2016–17 Bengaluru FC season

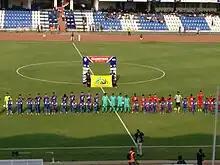
Bengaluru FC and Aizawl F.C. lining up before the kick-off

Despite the I-League not beginning until January 2017, Bengaluru FC played a series of friendlies in August in preparation of their AFC Cup matches. Their first match was on 13 August 2016 against Army Green. The club won 3–0 through a brace from Nishu Kumar and a goal from Sunil Chhetri. A week later, on 20 August, the club played another closed doors practice game against MEG and won 4–0. Daniel Lalhlimpuia scored a brace for Bengaluru FC while Chhetri and trialist Gursimrat Singh Gill scored the other two goals. Bengaluru FC suffered their first defeat of pre-season in their next match against DSK Shivajians. Juanan scored the consolation goal for Bengaluru FC as the match ended 1–2.